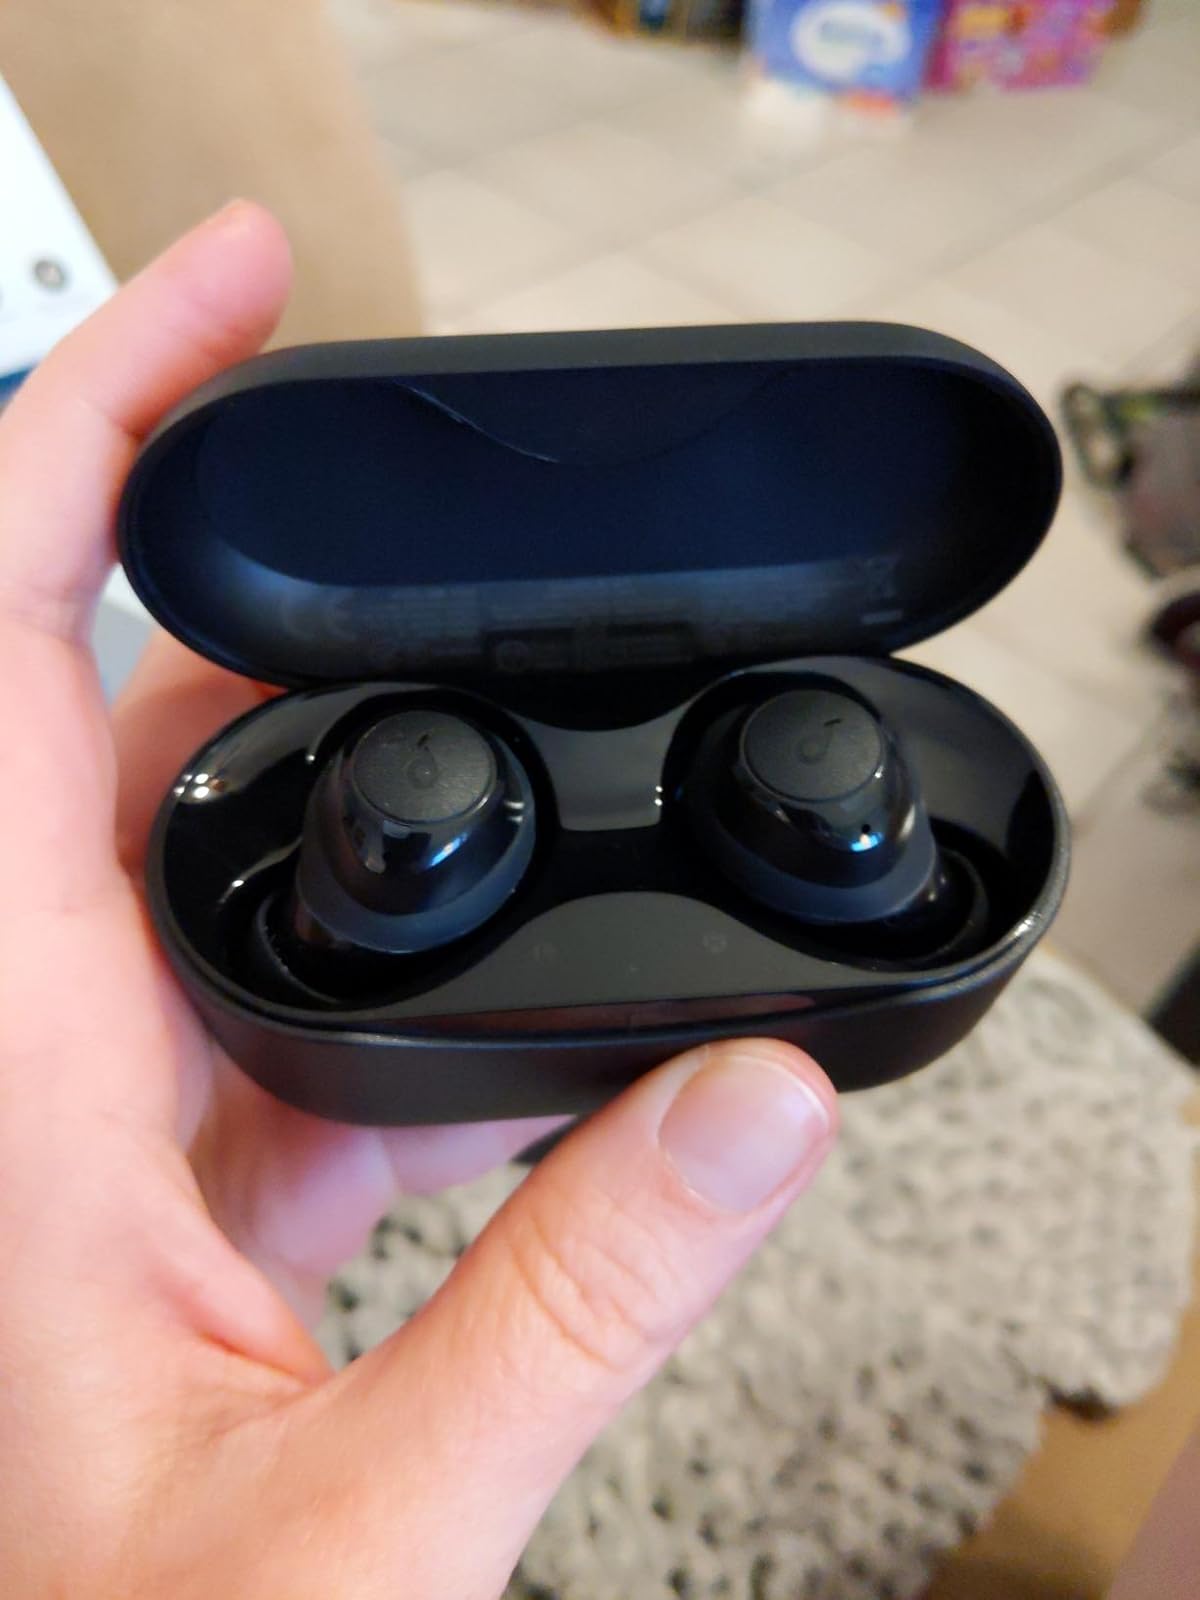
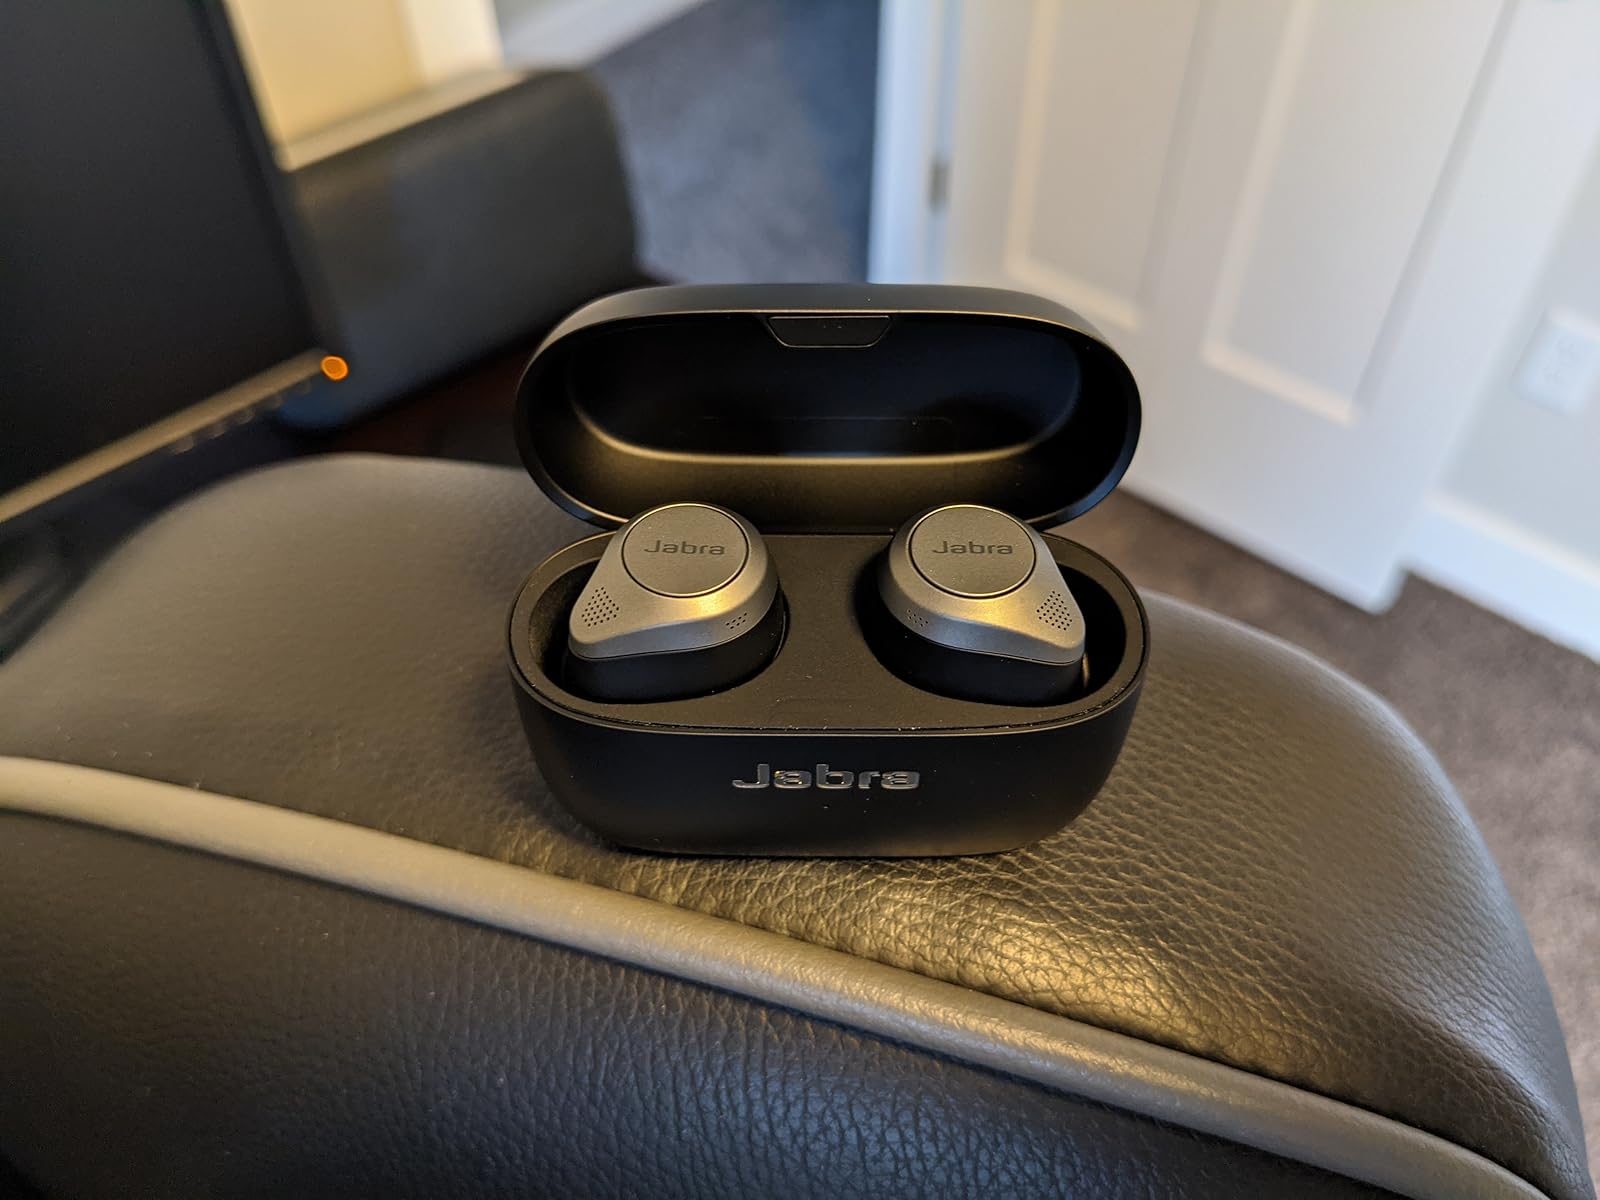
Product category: earbuds
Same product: no